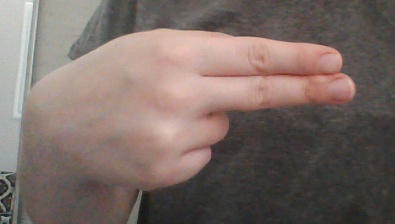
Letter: ain